Zog I

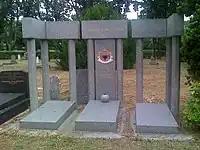
The grave of former King Zog I at the Cimetière de Thiais near Paris

In 1946, Zog and most of his family left England and went to live in Egypt at the behest of King Farouk. In 1951, Zog bought the Knollwood estate in Muttontown, New York, Long Island but the sixty-room estate was never occupied; it quickly fell into ruin and Zog sold the estate in 1955. Farouk was overthrown in 1952, and the family left for France in 1955.